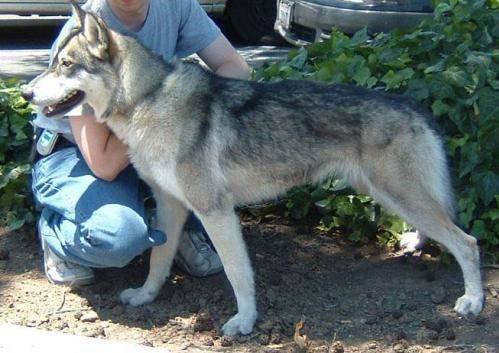
dog